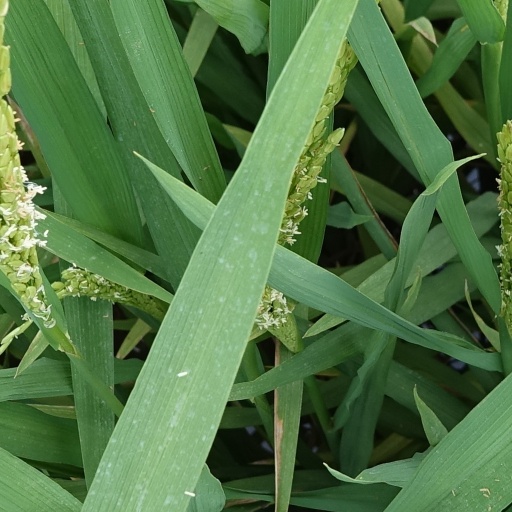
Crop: rice